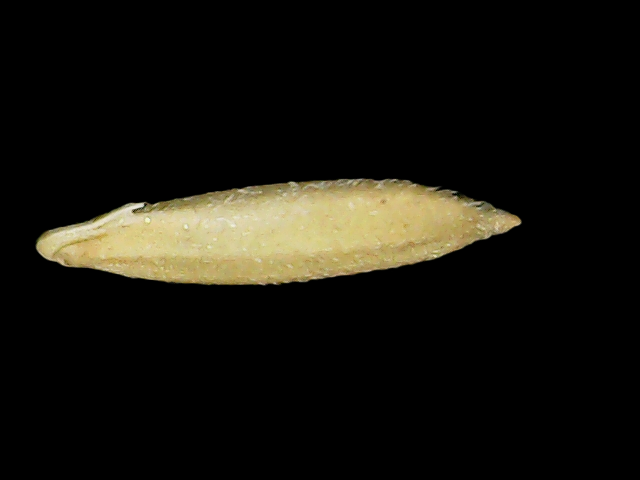
Rice variety: Binadhan19